State Bridge (Eagle County, Colorado)

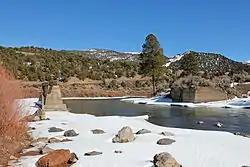
Ruins of bridge, in 2011

The State Bridge, at State Bridge, Colorado, off Colorado State Highway 131, was a two-span Howe truss bridge built in 1890. It was listed on the National Register of Historic Places in 1985.